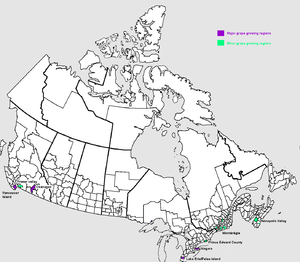
Carte des régions viticoles du Canada.